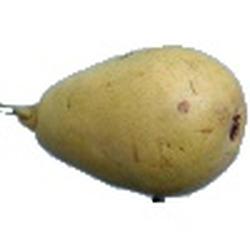
Label: Pear